Gnocco fritto

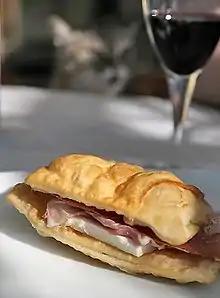
"Crescentina" served with cured meat and cheese

The ' or ' is an Italian bread from the Emilia-Romagna region of Italy, prepared using flour, water and lard as primary ingredients. Cracklings are sometimes used in its preparation as well. In Emilia-Romagna, it is typically sliced into diamond shapes and then fried, and may be accompanied with cheese and "salumi". When it is fried, the bread puffs up, and it may include yeast or baking soda to leaven it. Versions prepared with milk are softer than those prepared with water. It may be served either as an appetizer or as a main dish. Despite the name by which in Italy it is often referred to as a kind of gnocchi, it is technically not.